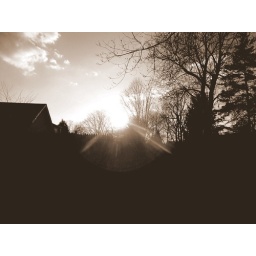
sunset in black and white